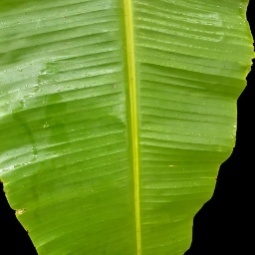
Label: Healthy